Raqqa campaign (2016–2017)

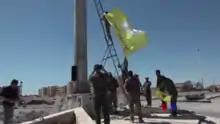
SDF fighters raise their flag in Tabqa.

On 8 May 2017, 100 Arab fighters from northern Raqqa started training to join the YPG, for the Raqqa offensive, with training set to conclude at the end of the month. Also on 8 May, SDF announced that they had captured the First Quarter district of Tabqa city that connects the three newer districts of the town to the dam. The advance cutoff the two remaining suburbs under ISIL control from the dam. In addition, SDF also captured the Watani hospital. It was also reported that SDF had captured the village of Sahel al-Khashab. SOHR reported that although some Syrian ISIL fighters had withdrawn under a deal allowing SDF to take control of the whole town, other fighters who were mostly non-Syrian refused to withdraw and were clashing with SDF as well as waging a guerilla-style battle. On 9 May, the SDF made a press statement announcing the relaunch of the fourth phase of the campaign after a 15-day suspension. The following day, the SDF as well as SOHR announced that the alliance had completely captured the town as well as the dam.